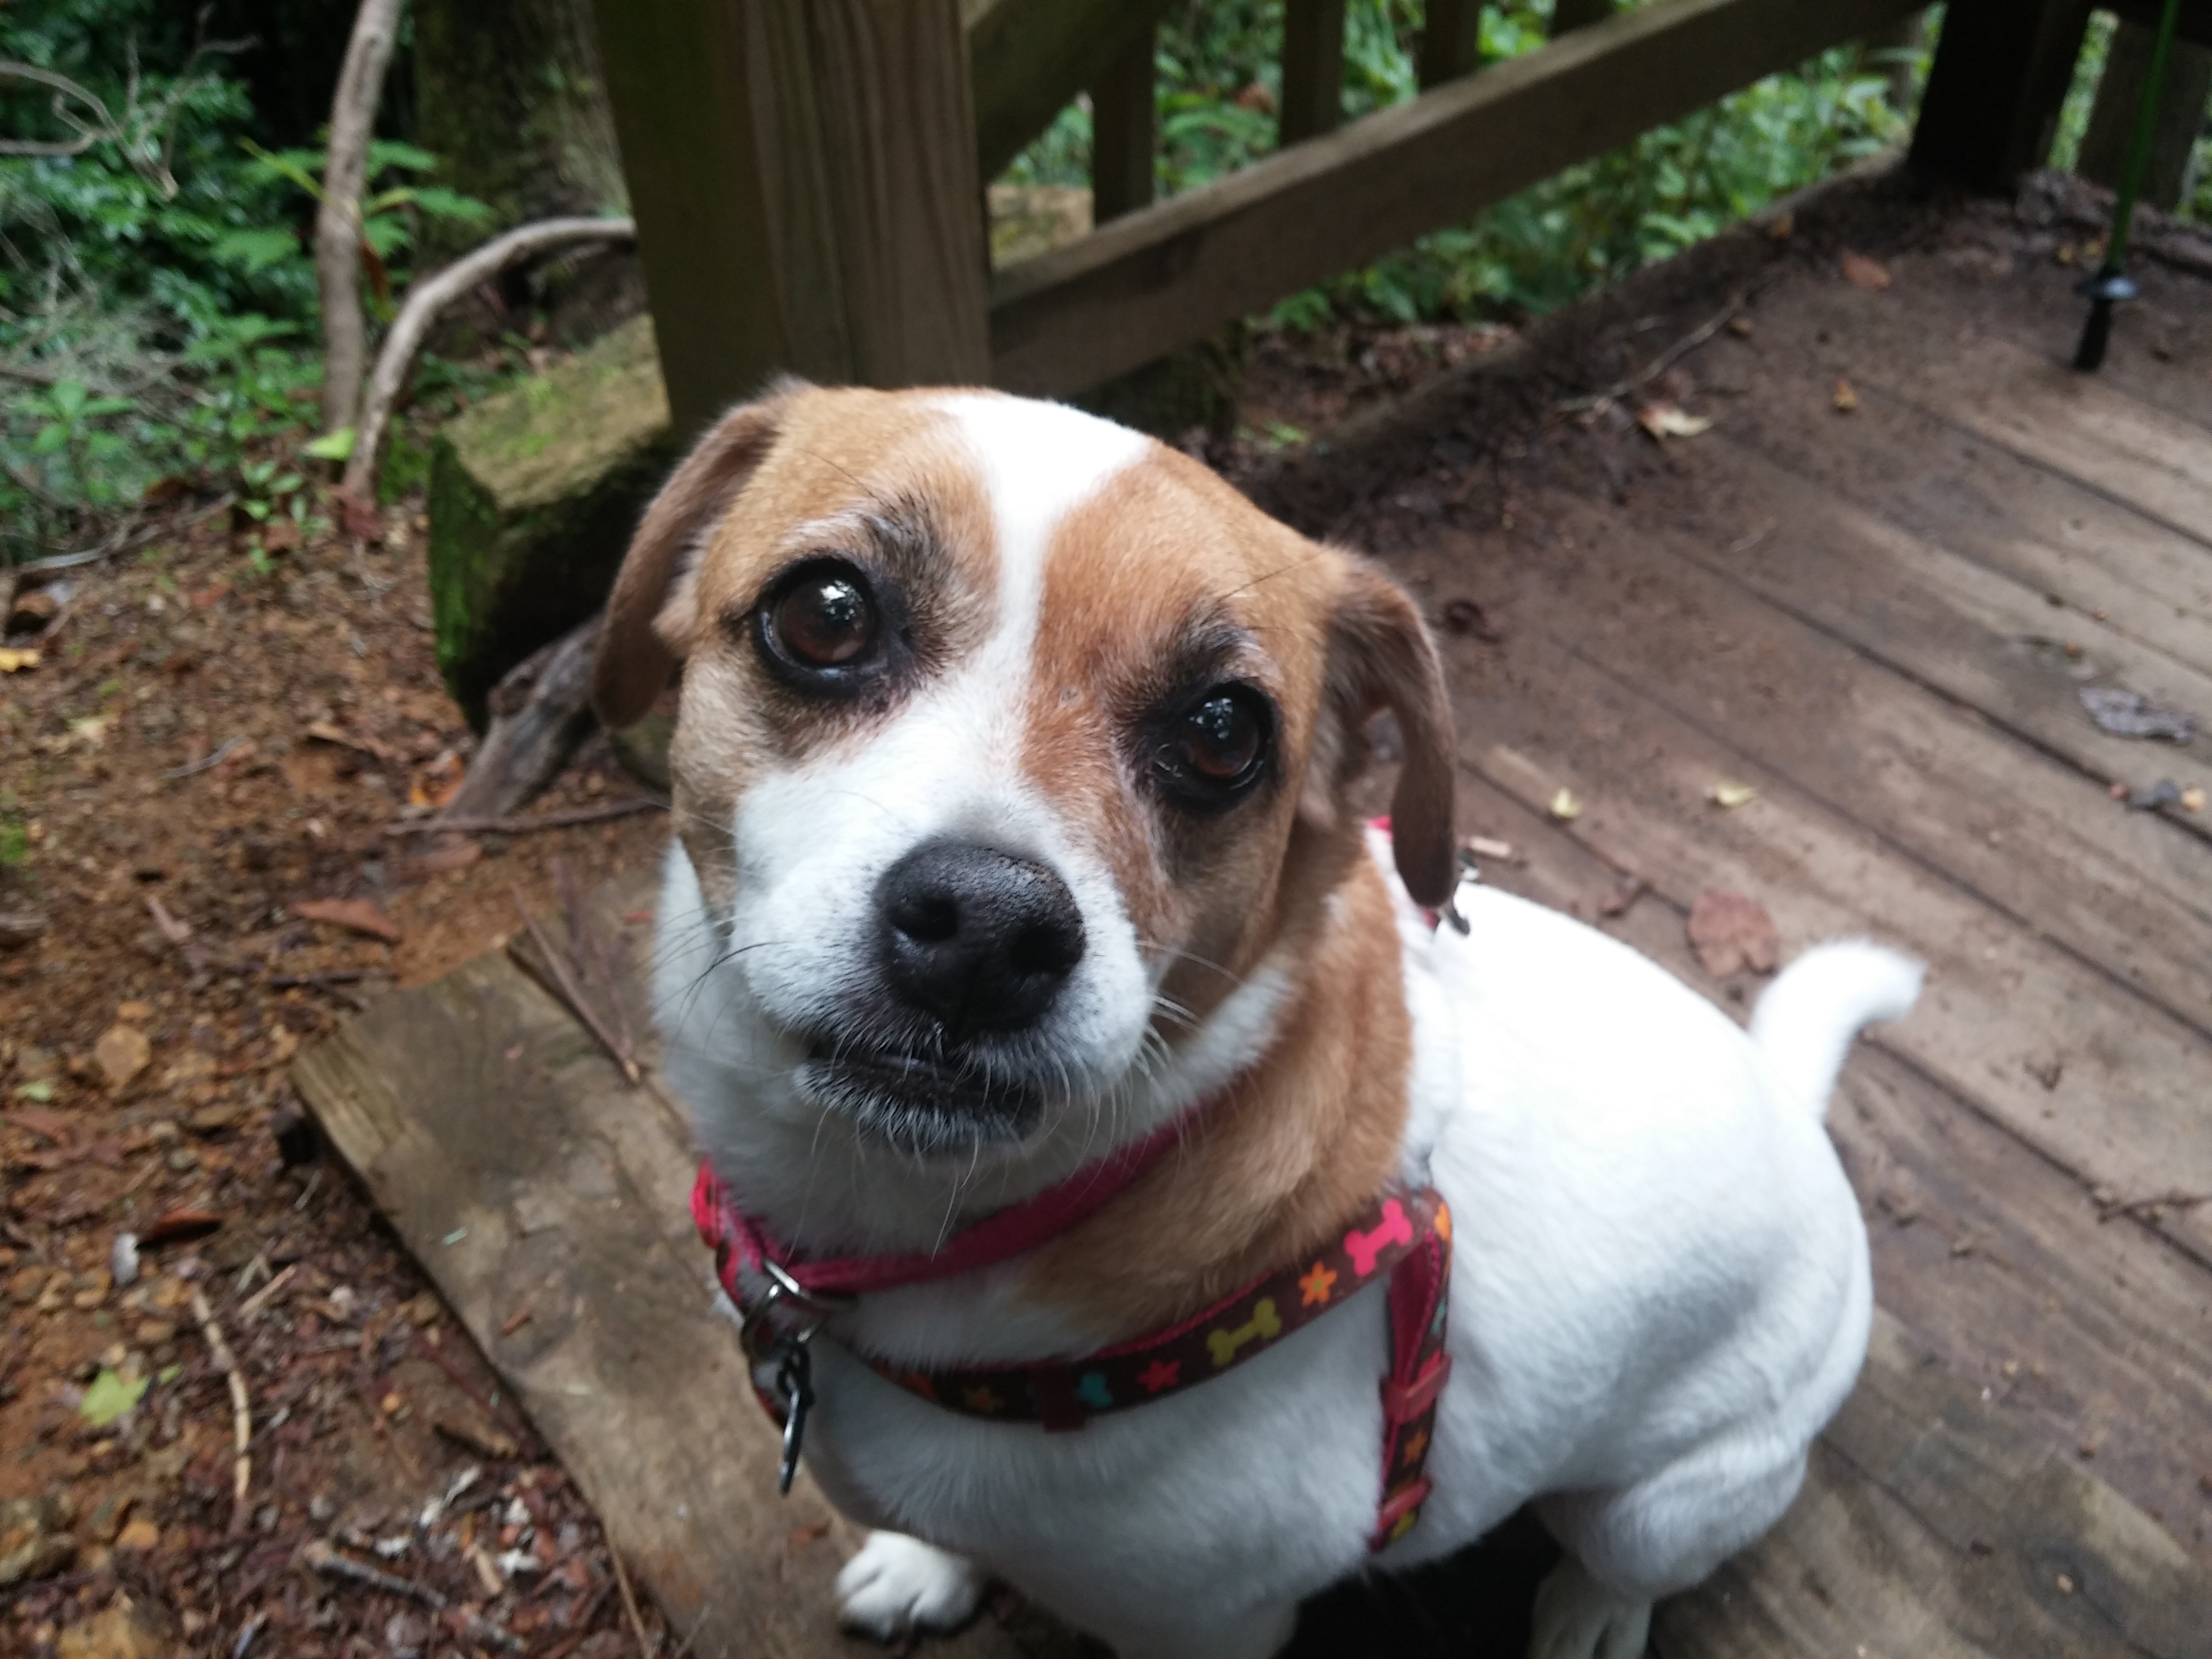
puppy, dog, animal, cute, canine, looking, pet, young, mammal, eyes, vertebrate, expression, adorable, dog breed, terrier, doggy, jack russell terrier, street dog, dog like mammal, dog crossbreeds, russell terrier, danish swedish farmdog, puppy dog eyes